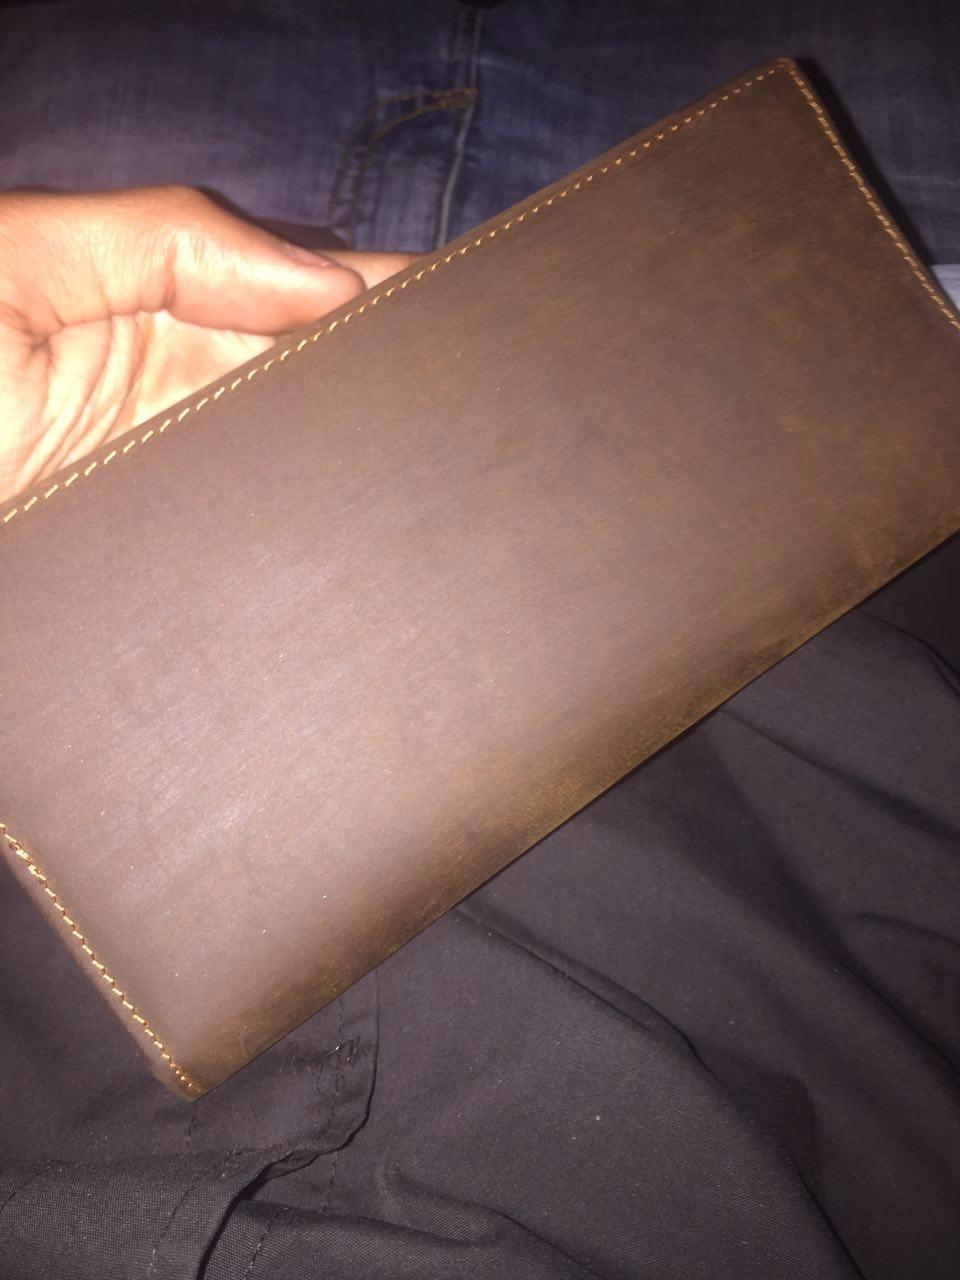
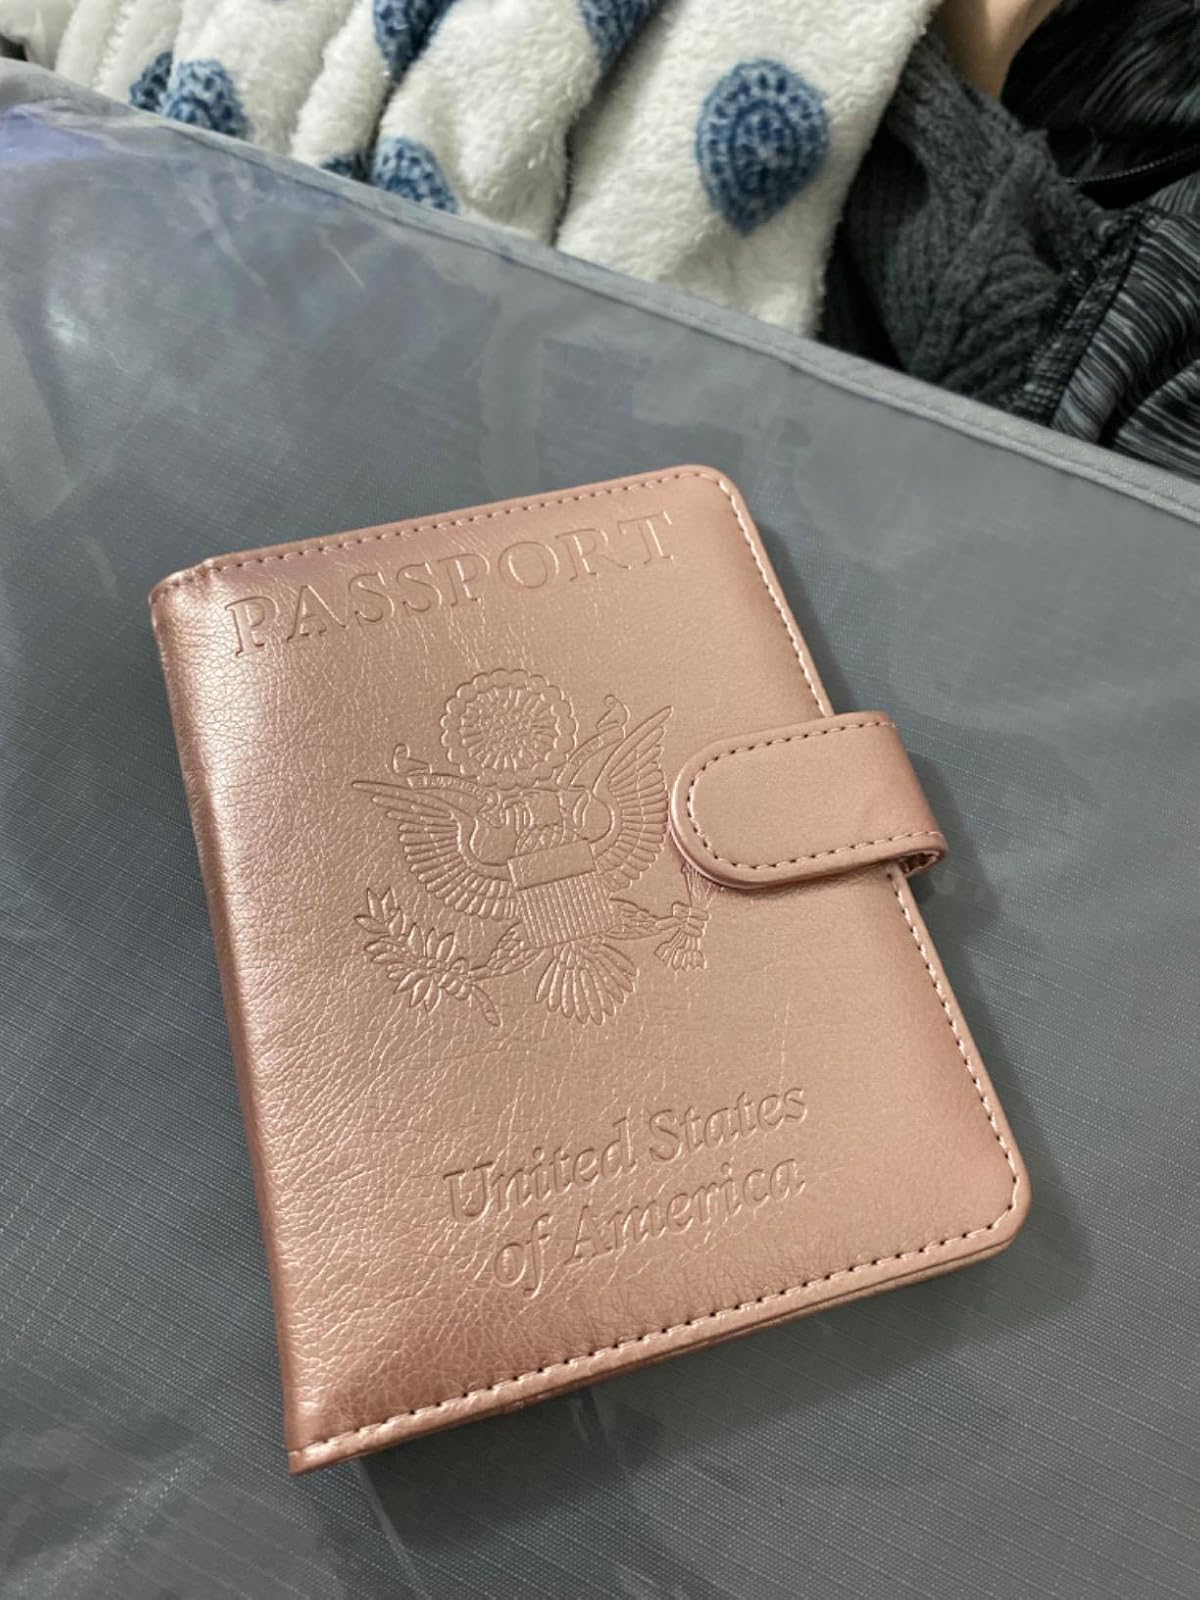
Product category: accessories_wallet
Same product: no